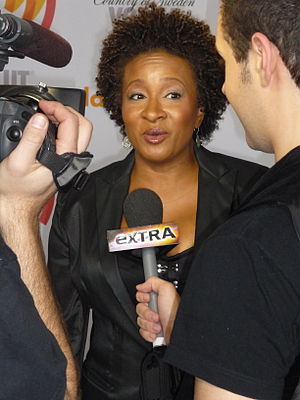
Wanda Sykes
Wanda Sykes, 2010
Wanda Sykes, er en amerikansk skuespiller, standupkomiker, manuskriptforfatter og filmproducer.